Military history of Thailand

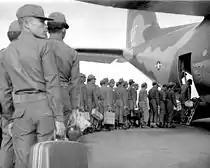
Thai soldiers boarding a USAF aircraft, during the Vietnam War.

Thailand's military history in the post-war period was dominated by the growth of Communism across the region, which rapidly became one of the fault lines in the Cold War. Thailand's successive governments found that the Communist bloc in south-east Asia largely consisted of their historical military rivals, and were increasing drawn both into the regional struggle and into having to deal with Communist insurgency at home. Thailand's postwar leaders were mainly traditionalists, seeking to restore the prestige of the monarchy and to defeat the growth of Communism, which was closely associated with Thailand's traditional enemies, the Vietnamese – now in open revolt against the French. Following Thailand's participation in the Korean War, and with the steady growth of US involvement in the region, Thailand formally became a US ally in 1954 with the formation of the Southeast Asia Treaty Organization (SEATO).